BMP-1

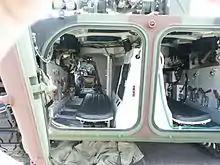
A BMP-1 troop compartment (Polish-modified)

The troop compartment located at the rear of the vehicle can carry up to eight soldiers. There are four firing ports on each side of the vehicle and a single firing port in the left rear door. A combination fume extractor hose and cartridge deflector is provided to clip on to weapons at each station.